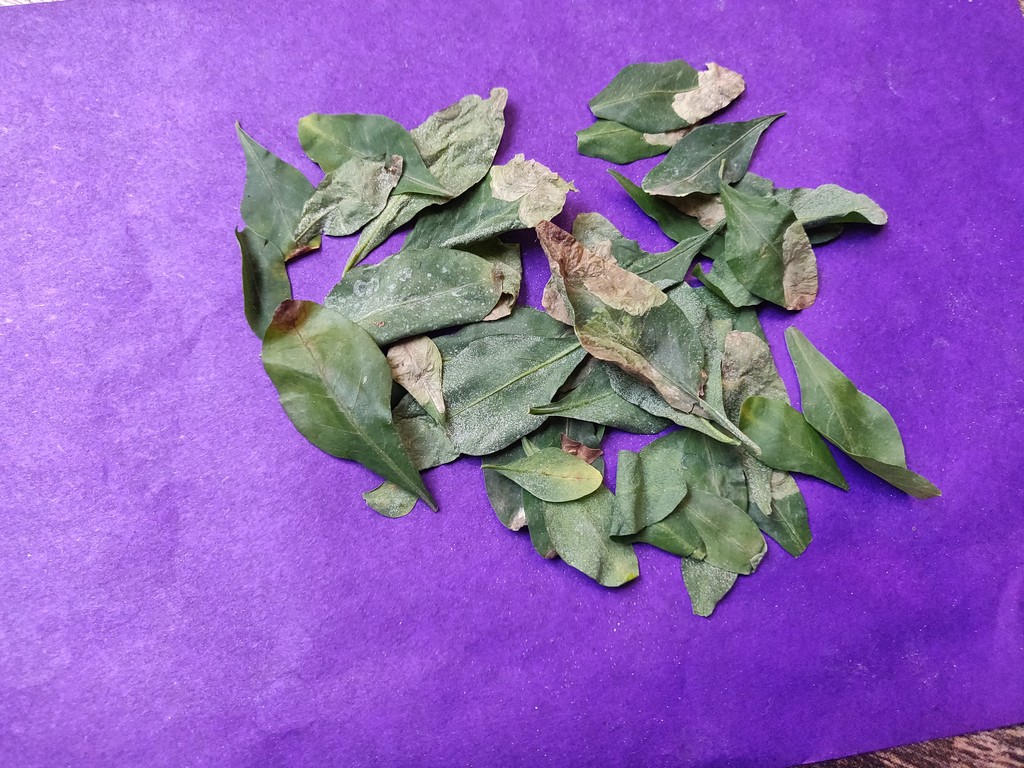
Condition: Unhealthy
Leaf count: multiple
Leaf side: unknown